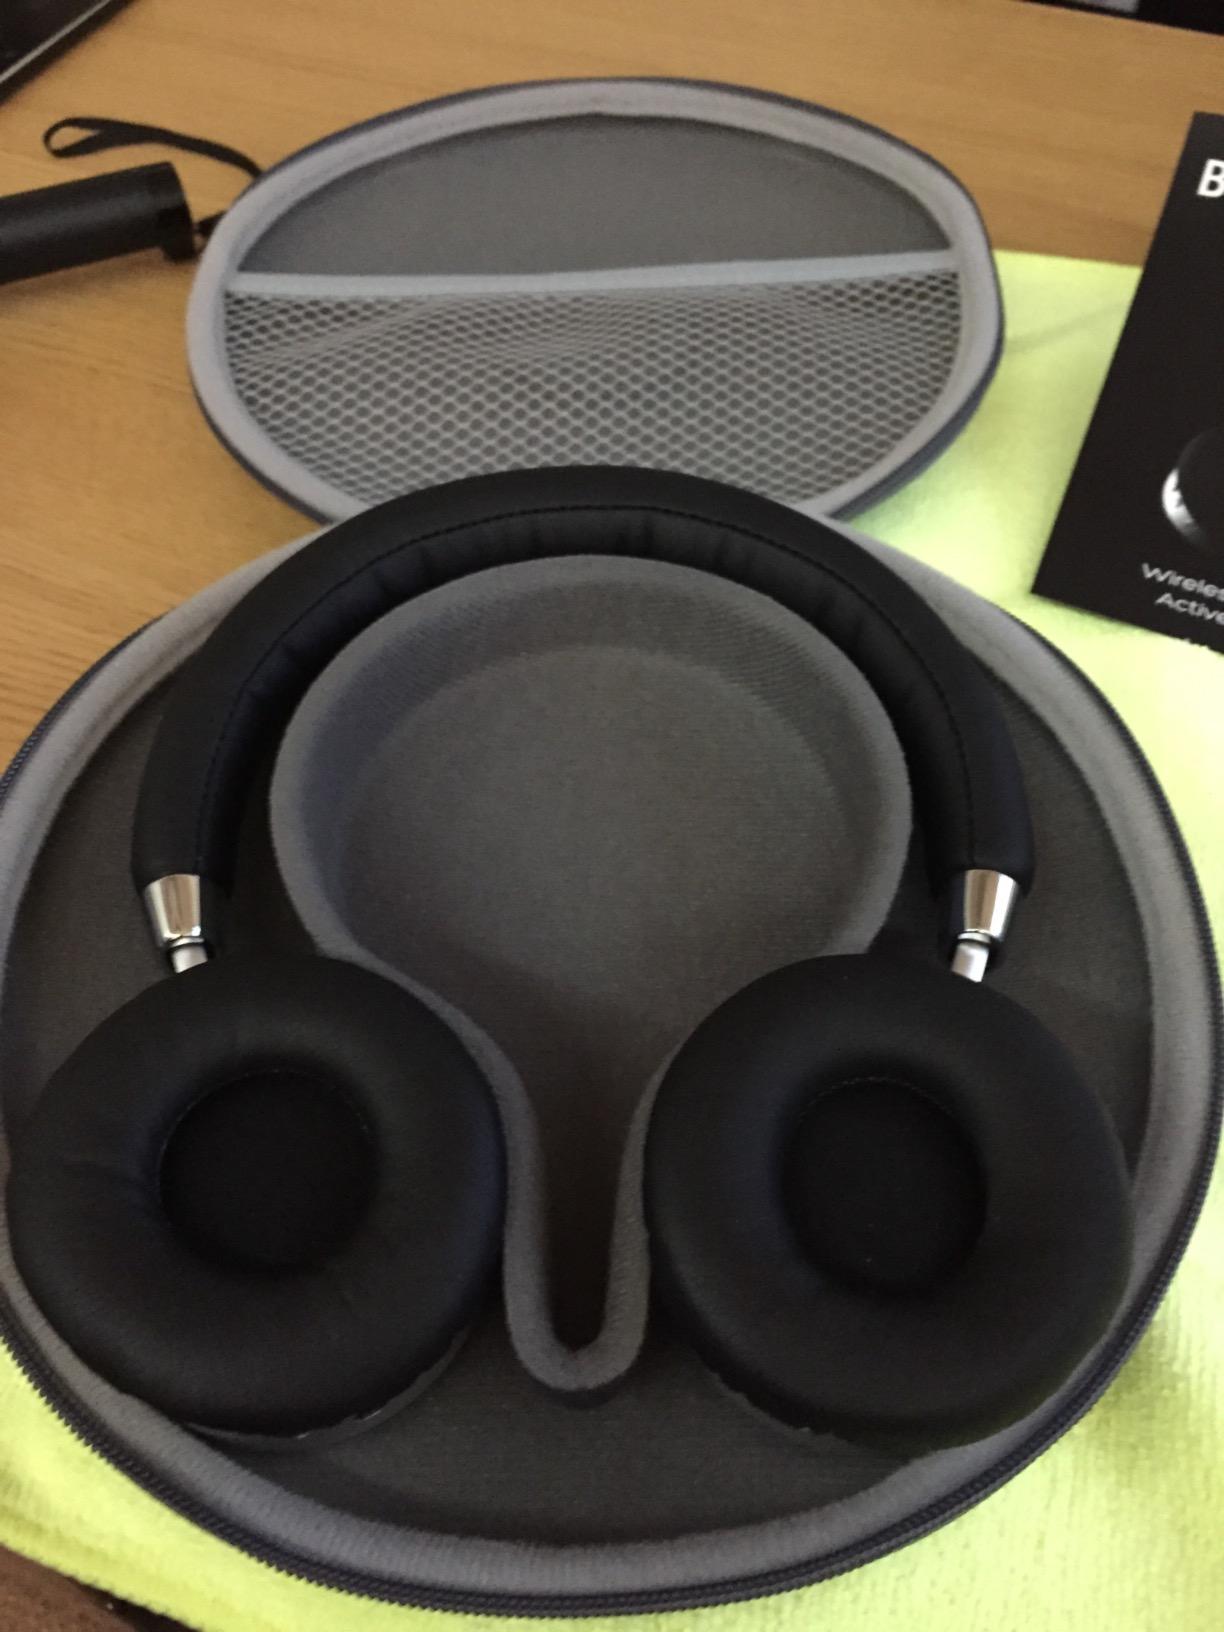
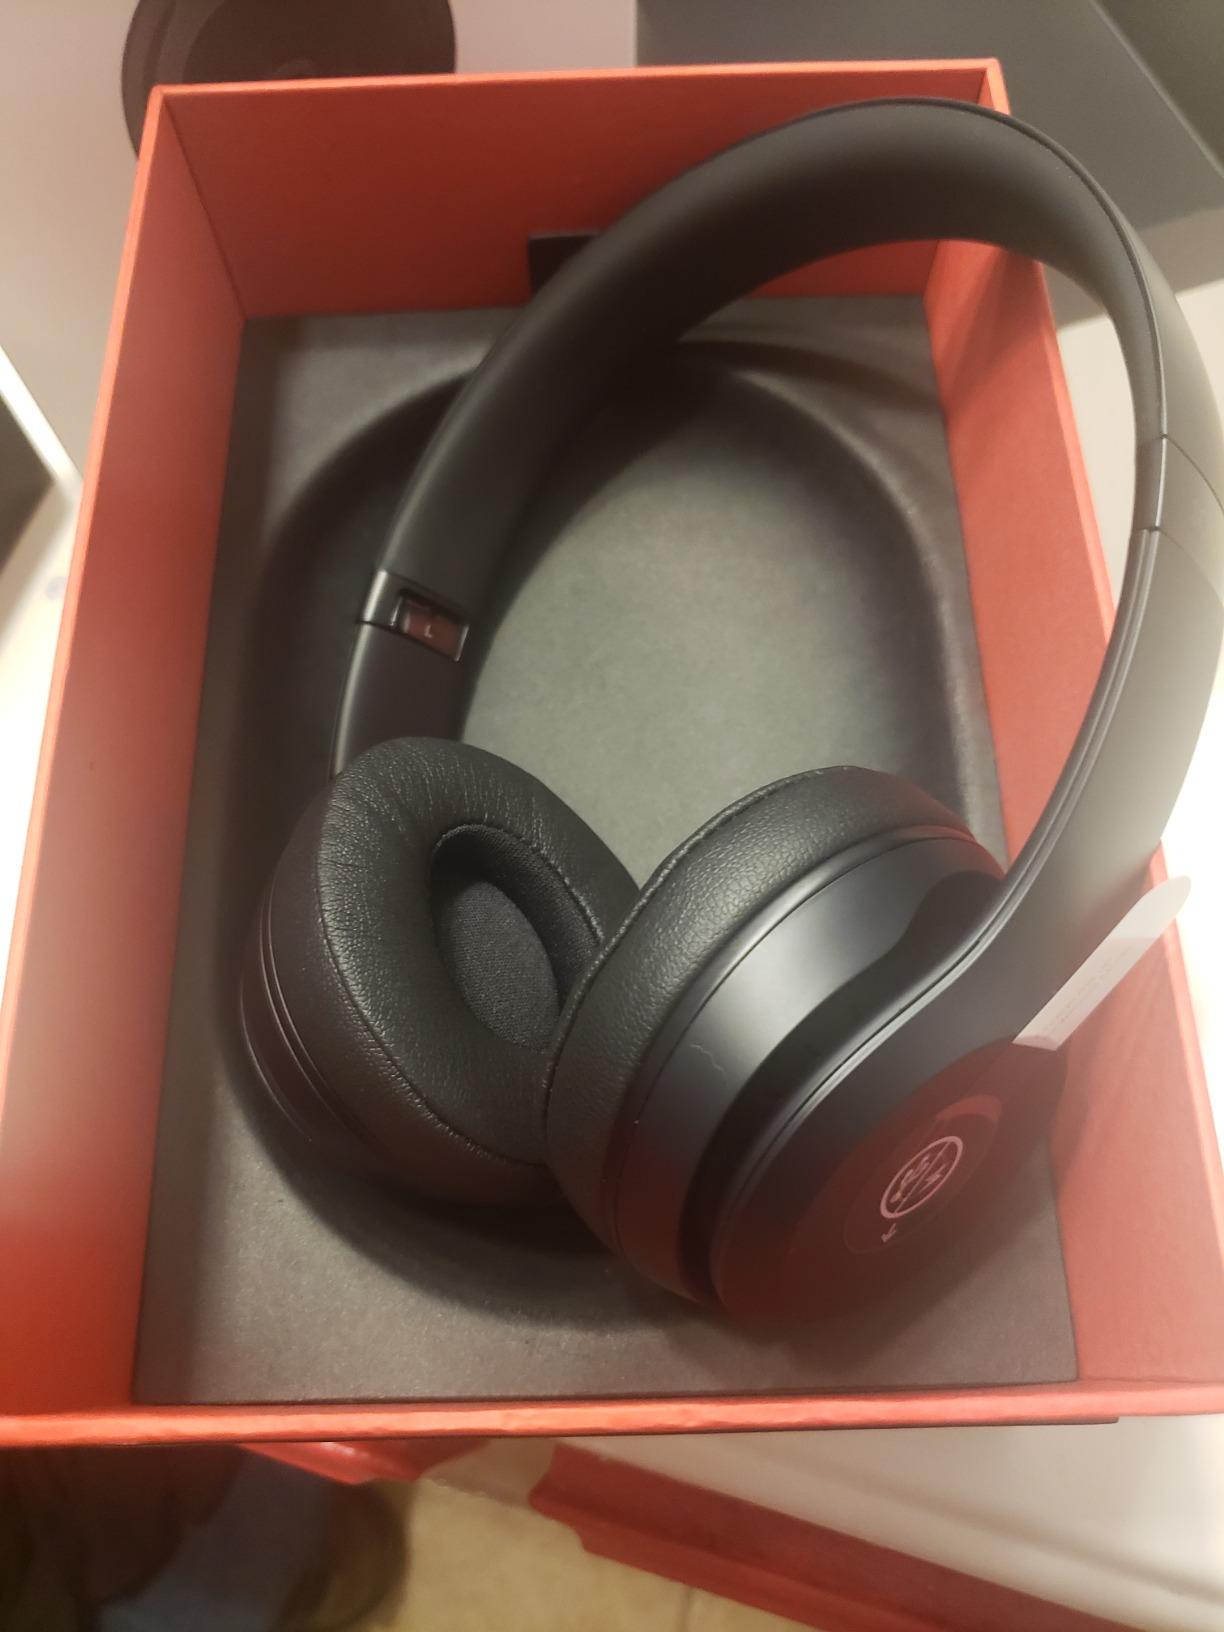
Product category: headphones
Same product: no